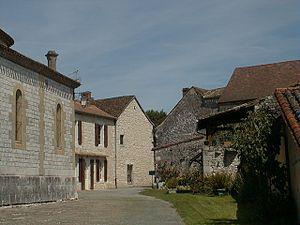
Saint-Cernin-de-Labarde
Saint-Cernin-de-Labarde est une commune française située dans le département de la Dordogne, en région Nouvelle-Aquitaine.